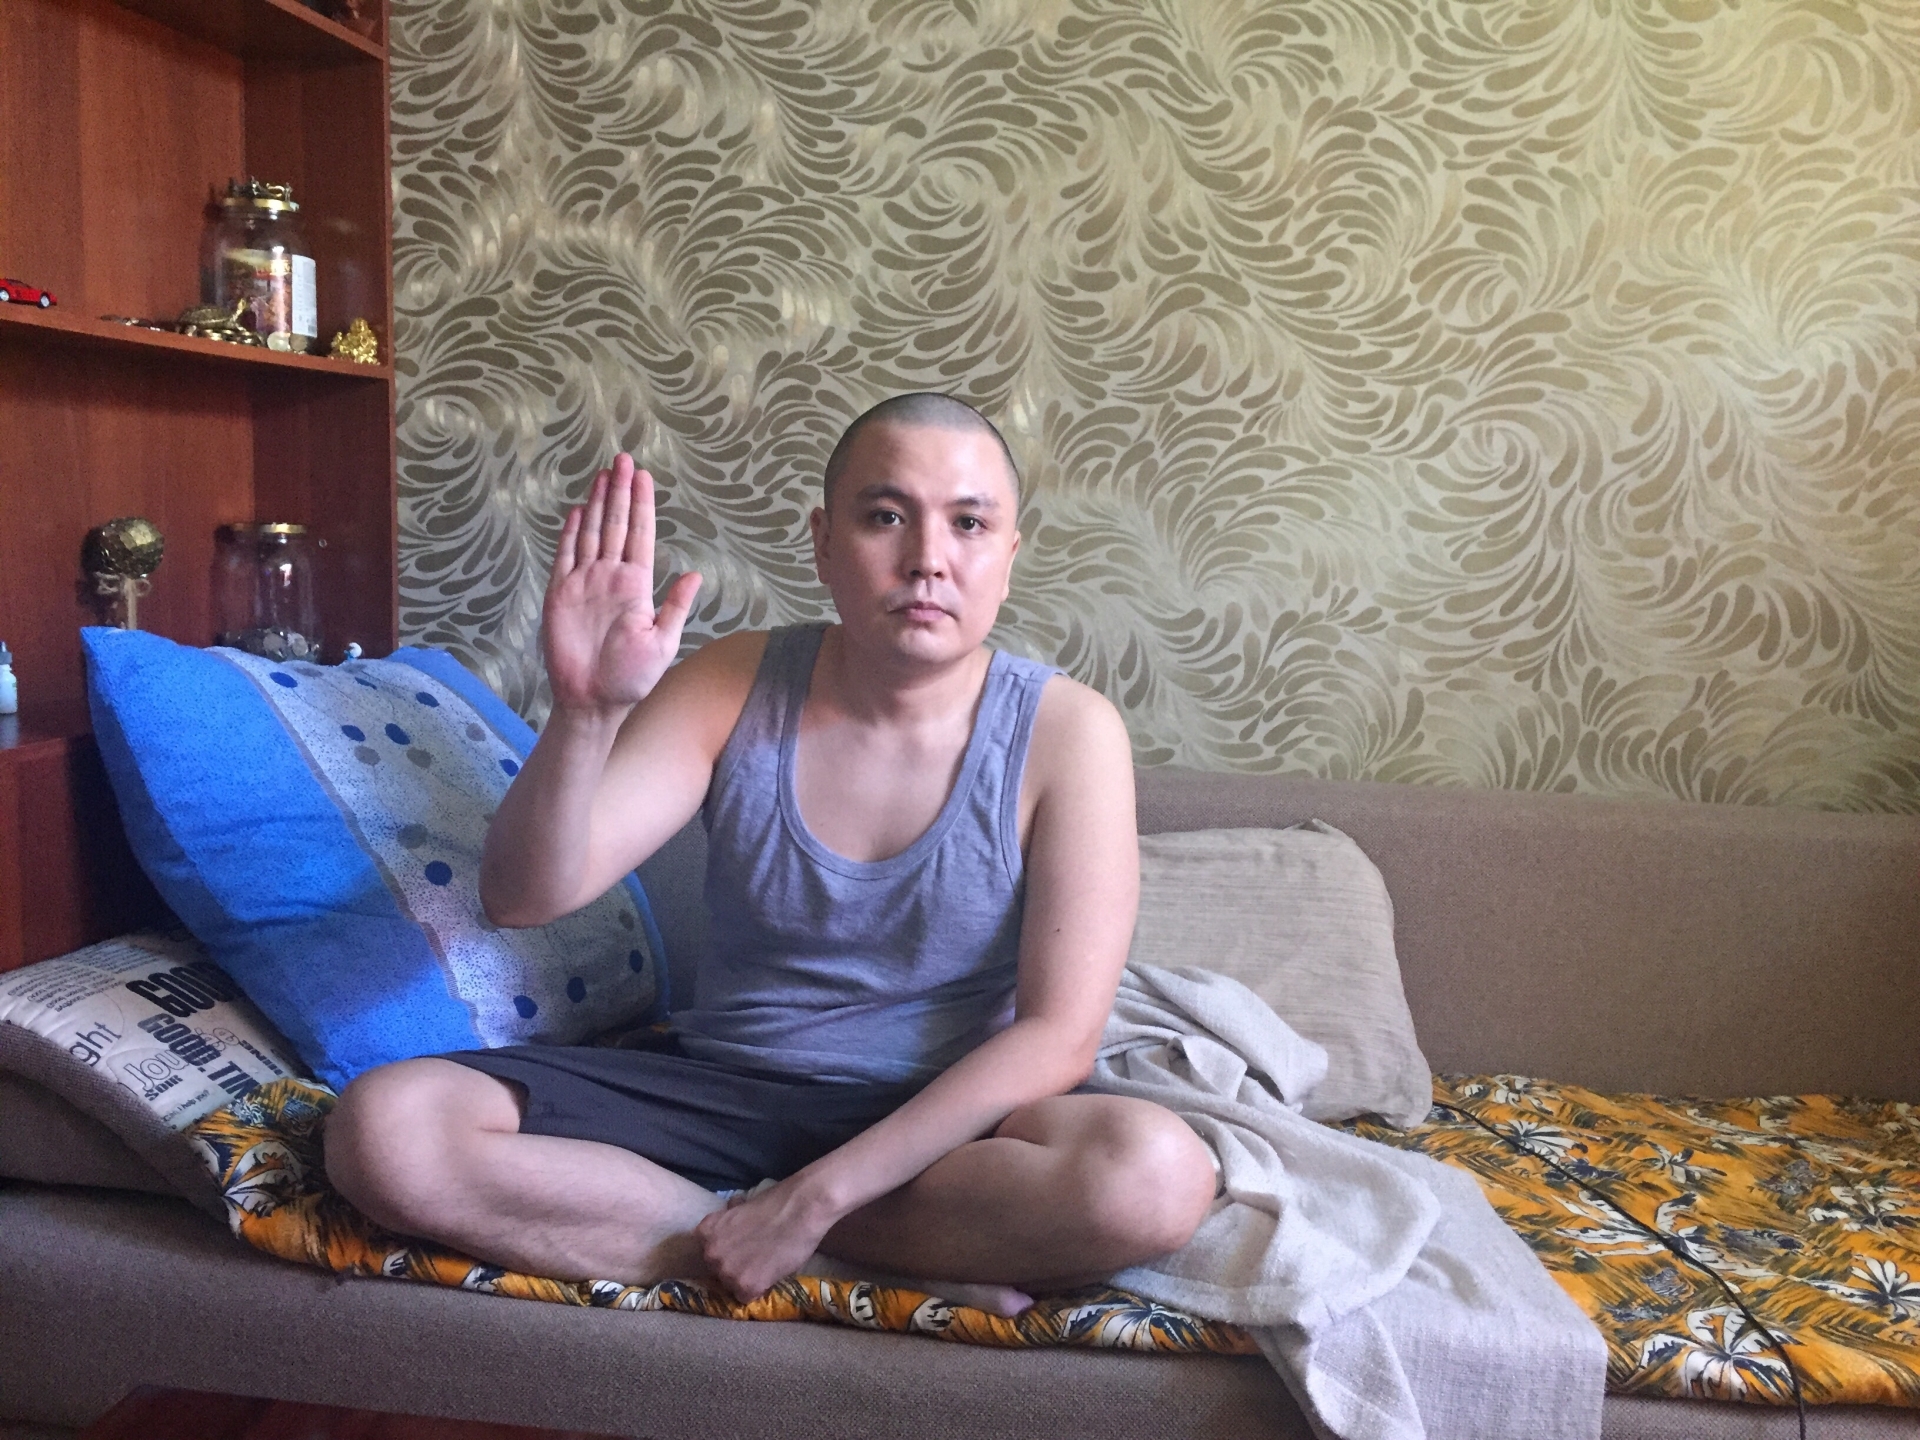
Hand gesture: stop